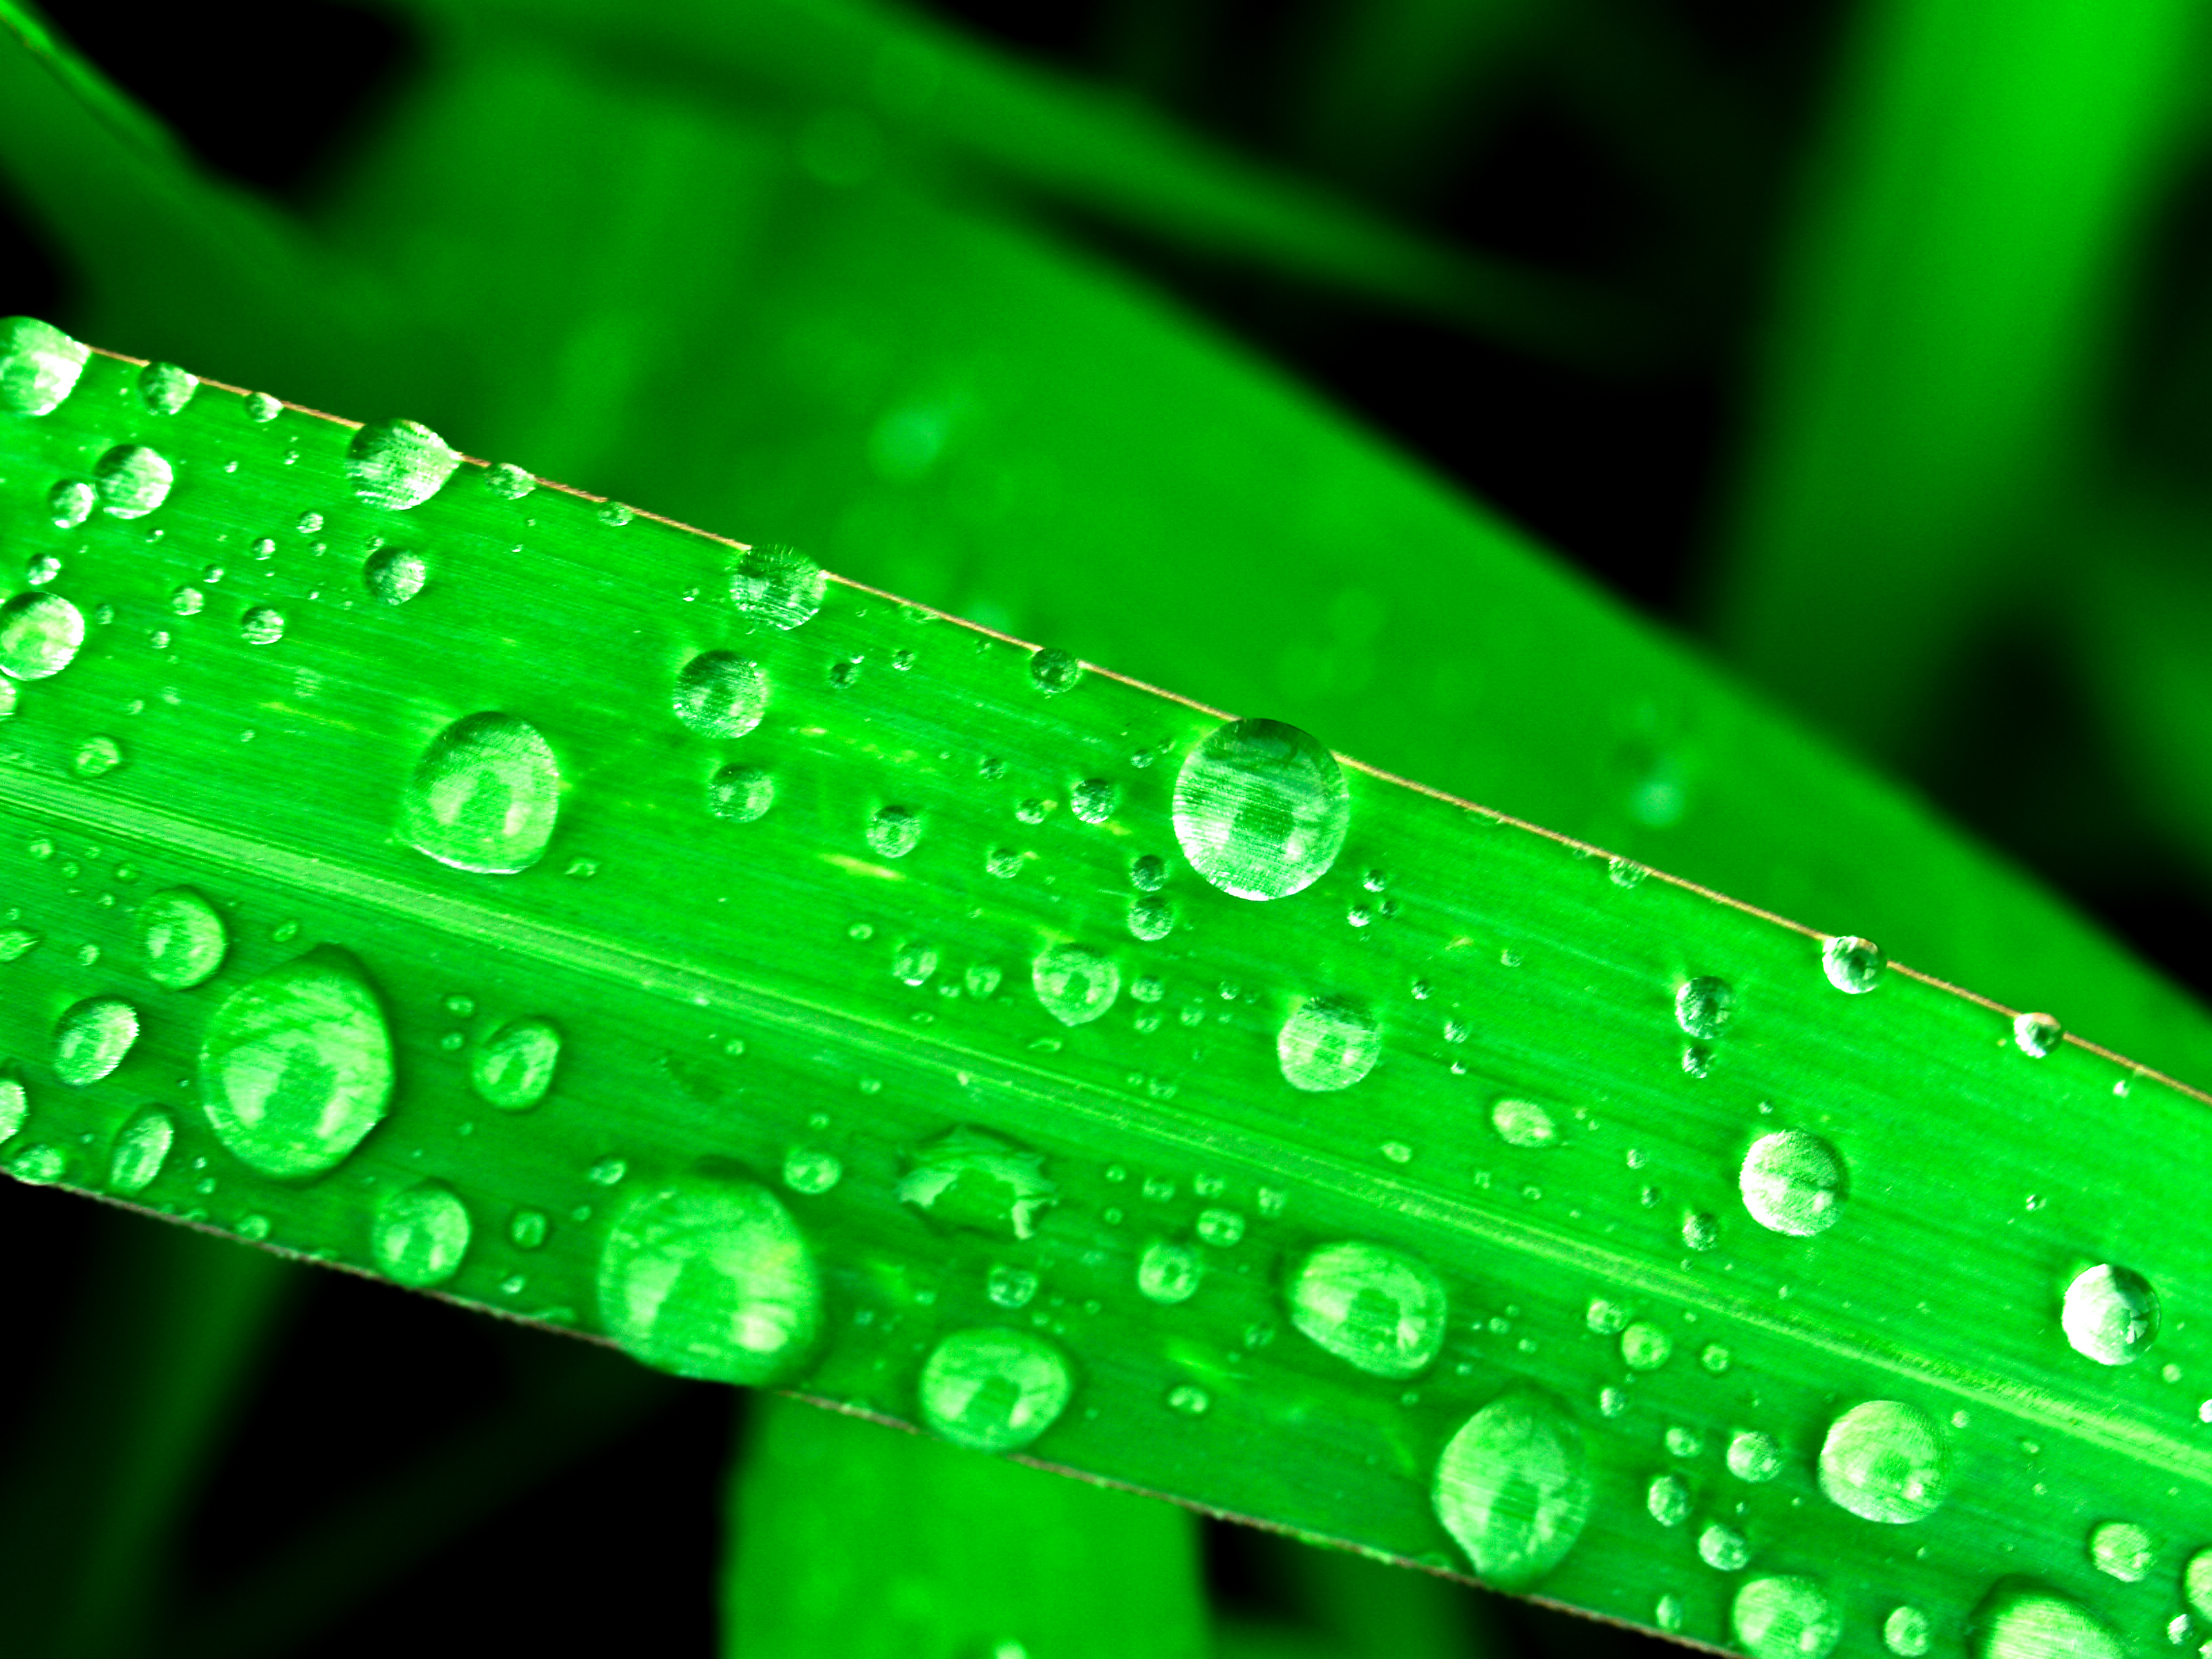
leaf, nature, water, green, freshness, dew, plant, background, wet, drop, bright, life, macro, fresh, natural, rain, environment, garden, summer, spring, growth, closeup, grass, purity, droplet, texture, flora, raindrop, liquid, abstract, moisture, macro photography, close up